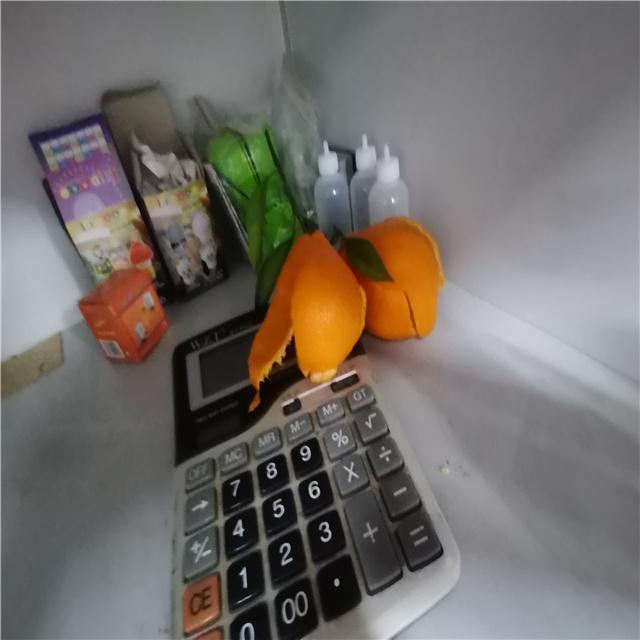
Label: peels